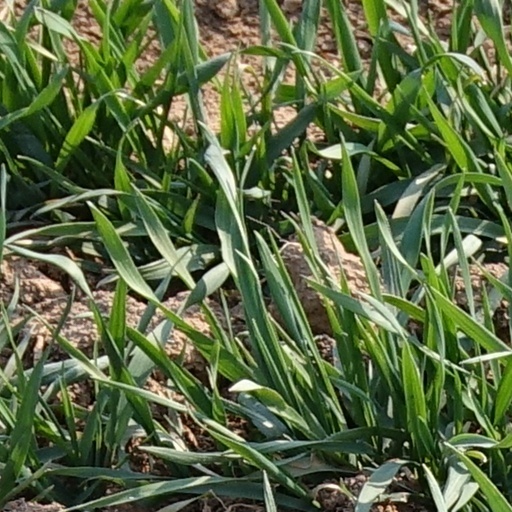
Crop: wheat